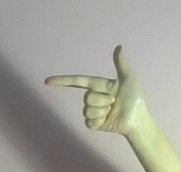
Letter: yaa